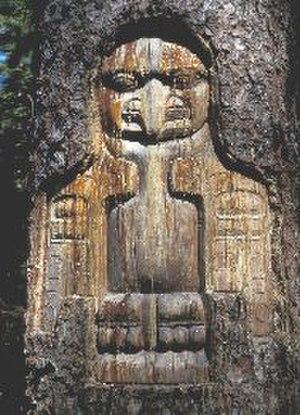
Le bassin de la Baie des Glaciers, situé en Alaska du Sud-Est, englobe la Baie des Glaciers et les montagnes et glaciers environnants. Il a été proclamé monument national américain le 25 février 1925, a ensuite été agrandi, et définit le 2 décembre 1980 comme parc national et réserve de la Baie des Glaciers en vertu de l'Alaska National Interest Lands Conservation Act, couvrant une superficie de 1 329 000 ha. En 1986, l'UNESCO a créé une réserve mondiale de biosphère de 23 000 ha. C'est la plus grande réserve de biosphère gérée par l'UNESCO dans le monde. En 1992, l'UNESCO a désigné cette zone comme faisant partie d'un site du patrimoine mondial, s'étendant sur une superficie de 98 000 km², qui comprenait également le Parc national de Wrangell–Saint-Élie, le parc national Kluane et le parc Tatshenshini-Alsek. Une partie du parc national est également une réserve intégrale couvrant 1 076 000 ha.